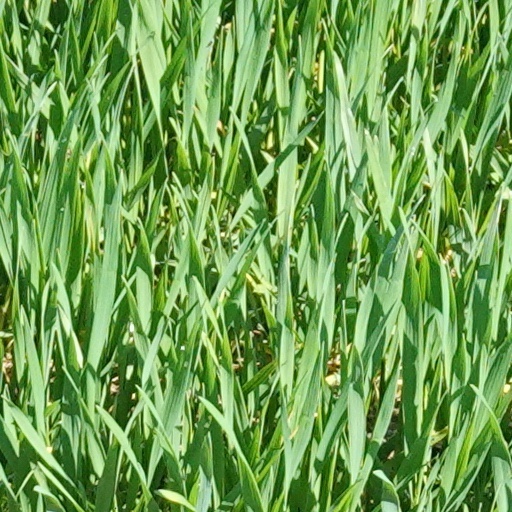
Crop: wheat